Lipošćak affair

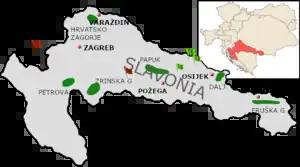
Green Cadres concentrations in Croatia-Slavonia in 1918 (shaded green); Locations of peasant (green flags) and soviet republics (red flags)

On 5–6 October, in the final weeks of the First World War, representatives of political parties representing the Croats, the Serbs, and the Slovenes living in Austria-Hungary established the National Council of Slovenes, Croats and Serbs as a representative body with the aim of achieving independence from the empire. On 18 October, the body declared itself the central organ of the newly proclaimed State of Slovenes, Croats and Serbs encompassing the Slovene Lands, Croatia-Slavonia, Dalmatia, and Bosnia and Herzegovina. The National Council elected the leader of the Slovene People's Party (SLS) Anton Korošec its president. The National Council had two vice presidents: One was Svetozar Pribičević – the leader of the Croat-Serb Coalition (HSK), the ruling party in Croatia-Slavonia; Another vice president was Ante Pavelić, the leader of the Mile Starčević faction of the Party of Rights (SSP).